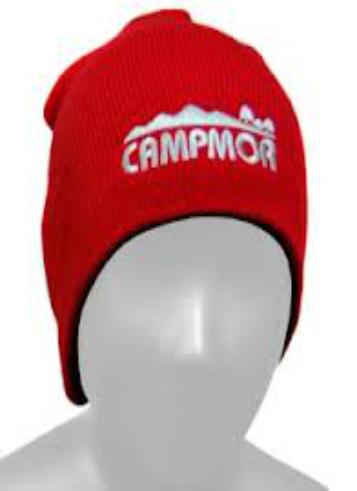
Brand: Campmor
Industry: Clothes